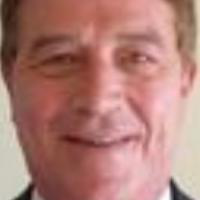
Age group: age 56-65